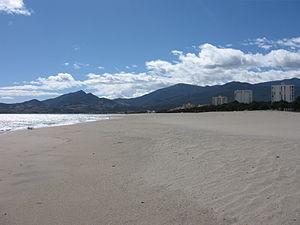
Argelès-Plage est une station balnéaire et un quartier d'Argelès-sur-Mer, dans le département français des Pyrénées-Orientales. En venant du nord, elle est la dernière grande plage de sable française de la mer Méditerranée avant la côte rocheuse appelée côte Vermeille. Elle est surnommée « capitale européenne du camping » en raison du grand nombre d'emplacements d'hôtellerie de plein air qui y sont installée.
Le golfe du Lion est un golfe fermant l'extrême nord-ouest de la Méditerranée occidentale, entre le Cap de Creus, situé en Catalogne à l'ouest et, selon les avis, le cap Sicié ou la presqu'île de Giens, tous les deux situés dans le Var, à l'est. Son littoral relève donc principalement des régions administratives françaises d'Occitanie à l'ouest, et de Provence à l'est.
Le camp de concentration d'Argelès-sur-Mer est un camp de regroupement des réfugiés de la guerre civile espagnole, que le gouvernement français et en particulier Marx Dormoy, ministre de l'Intérieur, établit dès février 1939 sur les plages de la commune d'Argelès-sur-Mer. À peu près 220 000 internés transitent par le camp. Le camp d’Argelès-sur-Mer est mis en place au début de la Retirada républicaine en France, puis viennent s'ajouter les Juifs, les Tsiganes et autres étrangers. Le camp ferme vers la fin 1941. Il est transformé en Chantier de jeunesse par le régime de Vichy.